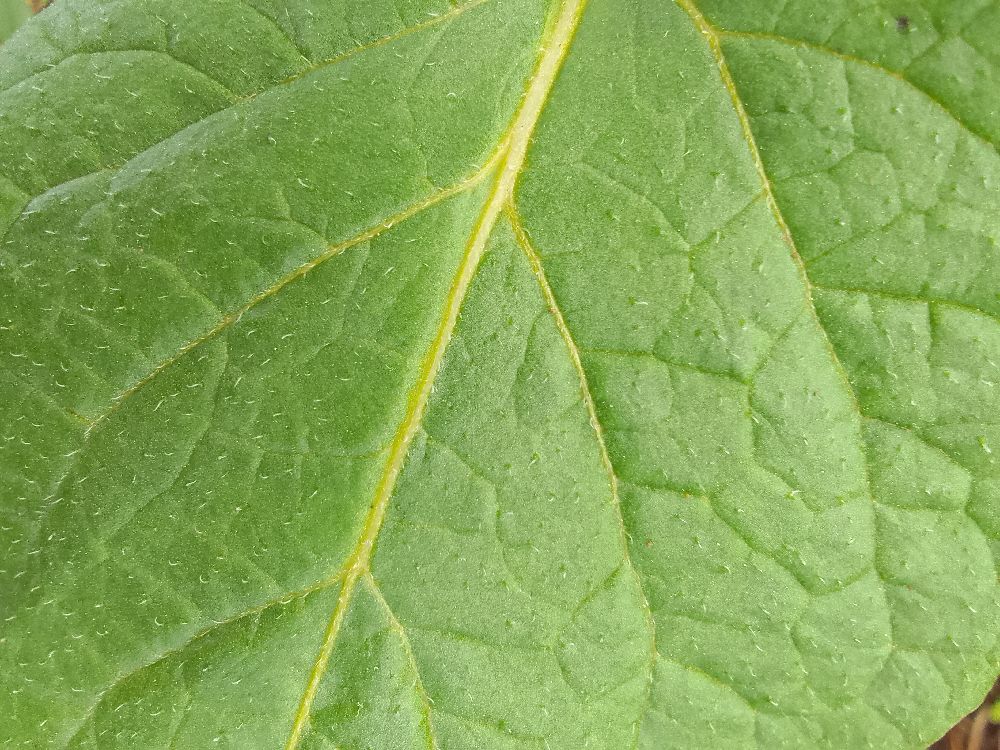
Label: Healthy